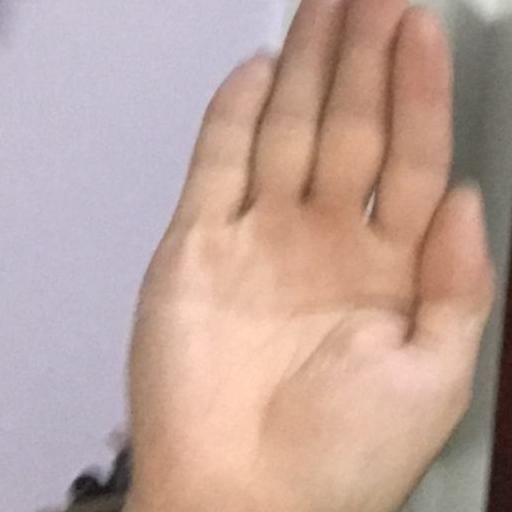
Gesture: stop